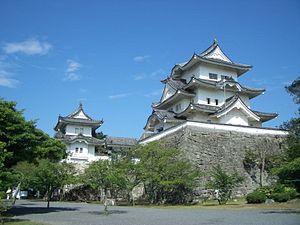
Le château d'Iga Ueno, également connu sous les noms de château d'Ueno et château de Hakuho, se trouve à Iga, préfecture de Mie au Japon.
Les cent châteaux japonais remarquables est une liste dressée en 2006 par la Fondation des châteaux japonais sur des critères d'importance culturelle, historique et de signification régionale.